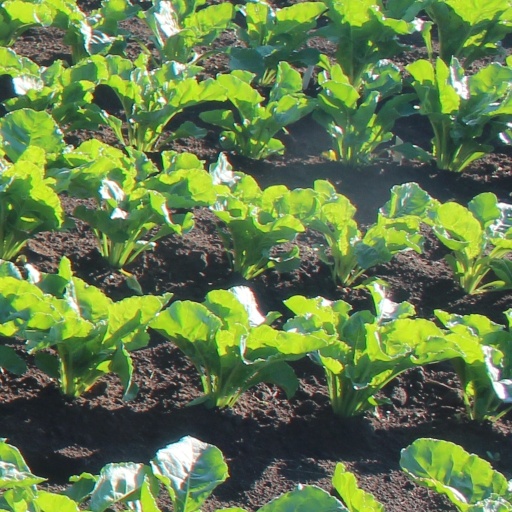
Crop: sugar beet